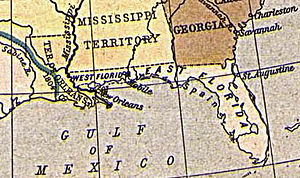
Det amerikanske koloniimperium / Koloniseringen af det nordamerikanske fastland / Florida-købet
Områder omfattede af Floridakøbet.
Det amerikanske koloniimperium omfatter de besiddelser, som USA har udvidet sit område med siden slutningen af 1700-tallet efter den Amerikanske uafhængighedskrigs afslutning i 1783. Ud over ekspansionen mod vest tværs over Nordamerika som følge af Indianerkrigene, hvorved nye delstater og territorier blev skabt, tilkom yderligere store områder erhvervet ved krig mod andre nationer, aftaler og køb. I løbet af omkring 100 år firedobledes nationens areal, og i dag er USA med cirka 9,83 millioner km² verdens arealmæssigt tredjestørste nation. Siden 2. verdenskrigs afslutning har enkelte tidligere amerikanske kolonier vundet selvstændighed.